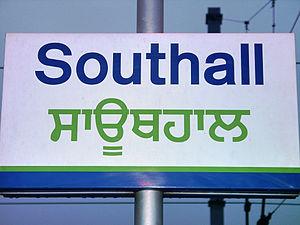
Le pendjabi ou penjabi est une langue indo-européenne de la branche des langues indo-iraniennes parlée au Pendjab par environ 100 millions de locuteurs. Elle est issue de prakrits, comme le hindi, tout en étant plus archaïque, donc irrégulière, que celle-ci. Elle utilise principalement le semi-syllabaire gurmukhi pour son écriture en Inde et le shahmukhi au Pakistan, mais parfois la devanagari. Le pendjabi est une langue à tons, fonctionnant avec trois intonations. C'est une des rares langues indo-aryennes modernes de ce type. Les tons ne sont pas issus de l'accent de hauteur du sanskrit d'autrefois, mais du transfert du trait phonétique de murmure des consonnes aux voyelles avoisinantes.